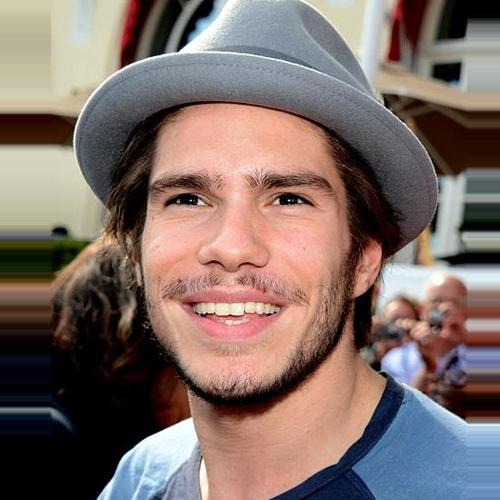
Age: 23